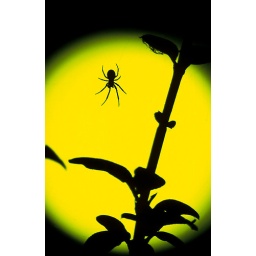
A spider is silhouetted in the light of a street lamp in Cambridge